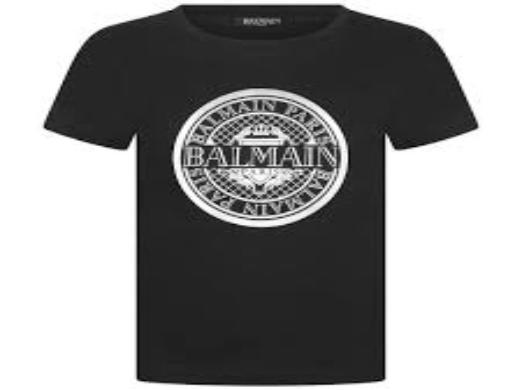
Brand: Balmain
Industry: Clothes